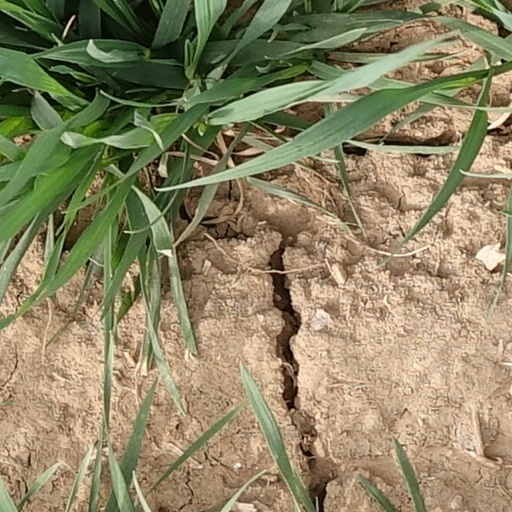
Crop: wheat